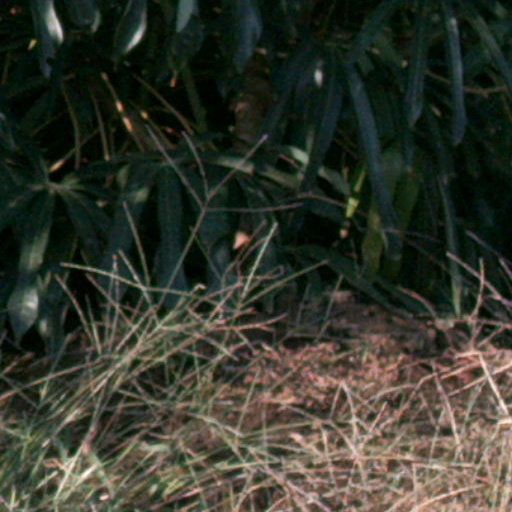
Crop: cassava